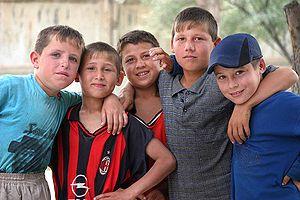
Les Tadjiks sont un peuple Iranien d'Asie centrale qui parle le tadjik, une langue iranienne et largement considérée comme un dialecte oriental du persan. On les trouve au Tadjikistan, en Iran, au nord-est de l'Afghanistan, au nord-ouest de la Chine et à l'est de l'Ouzbékistan ; ils forment entre autres une partie importante de la population de Samarcande.